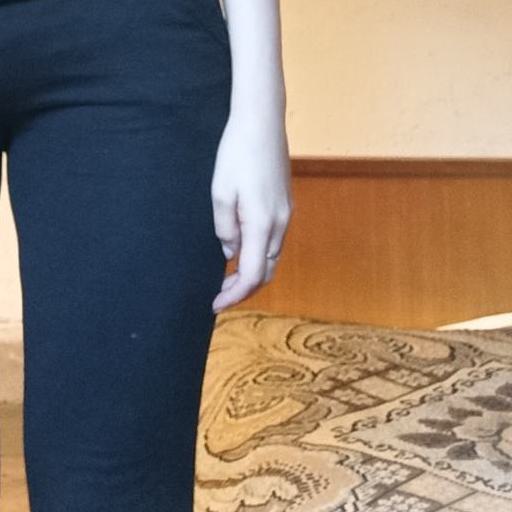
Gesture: no_gesture